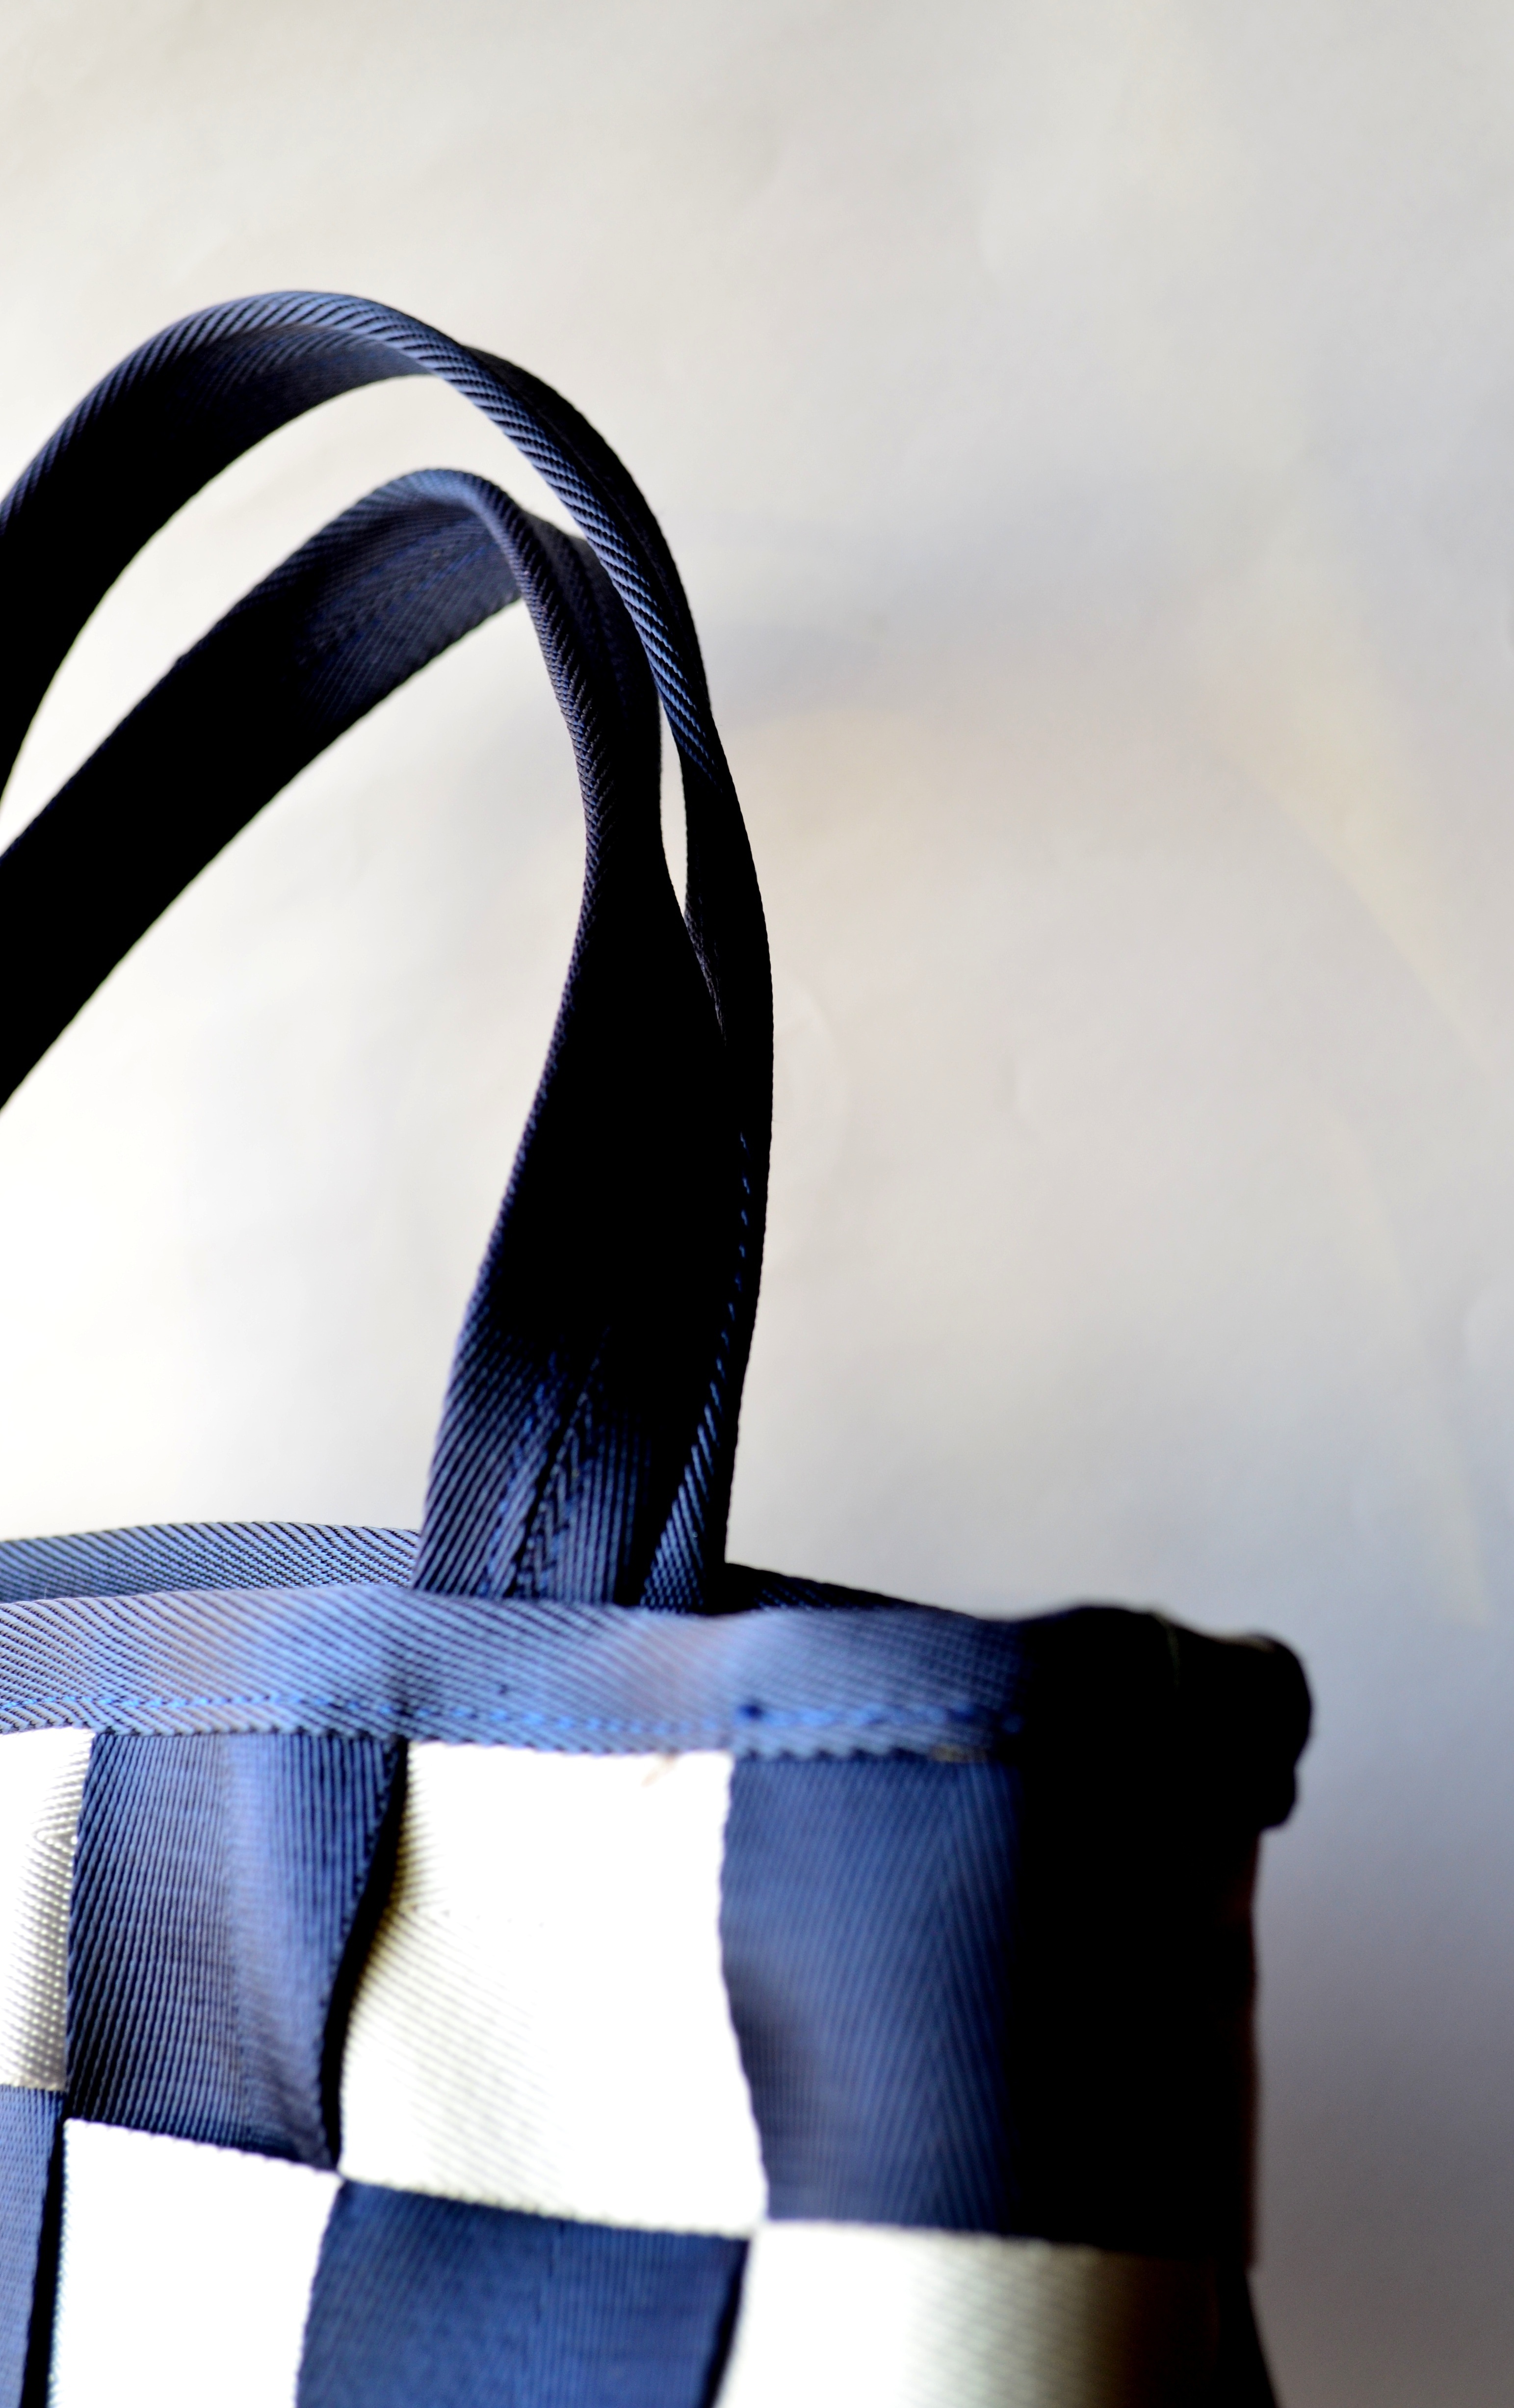
hand, white, female, spring, bag, fashion, blue, black, arm, handbag, close up, human body, purse, style, elegant, elegance, glamour, stylish, checkered, fashion accessory